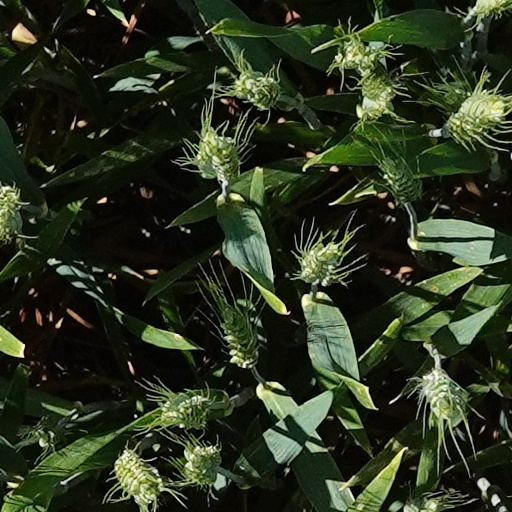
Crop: wheat